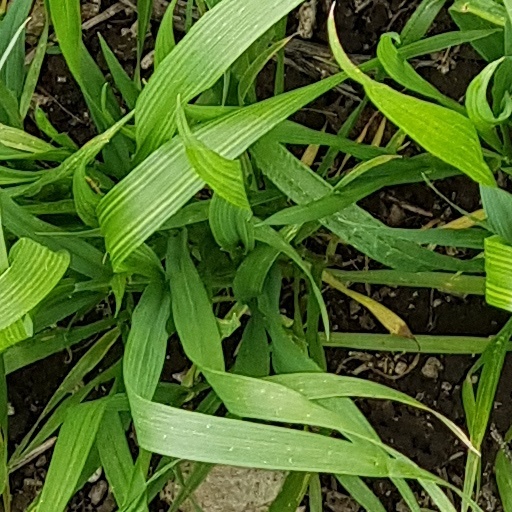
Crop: wheat